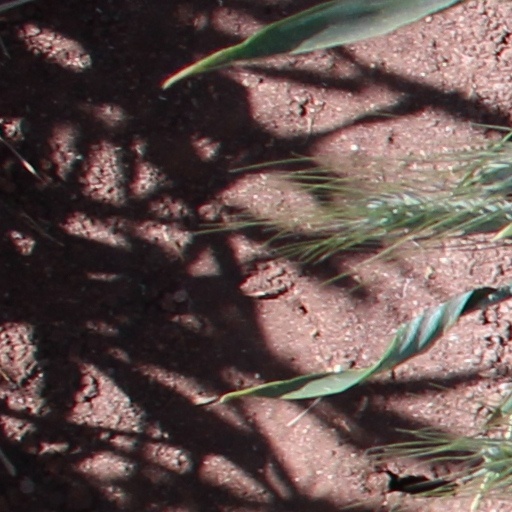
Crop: wheat